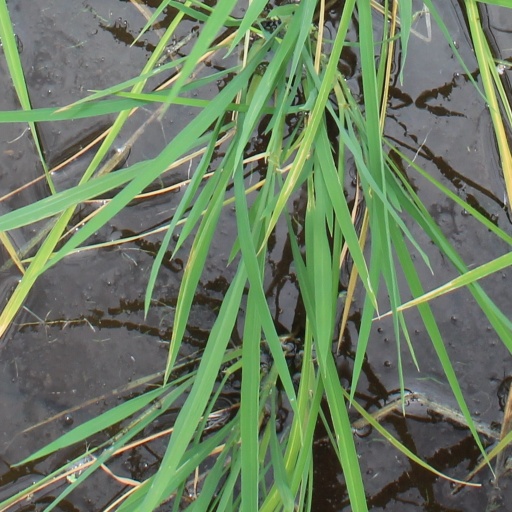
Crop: rice